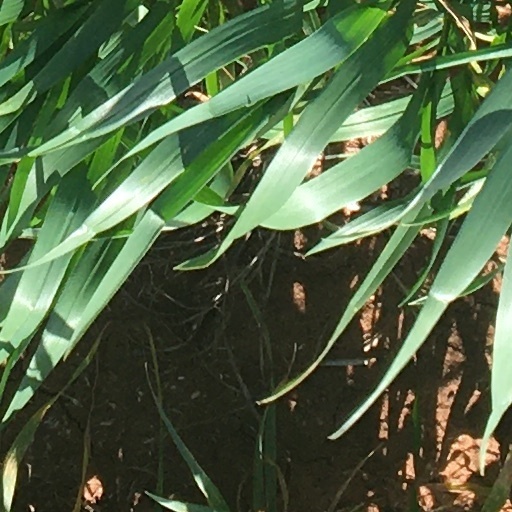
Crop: wheat